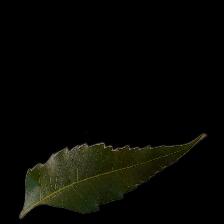
Plant: Neem